Ford Thunderbird (ninth generation)

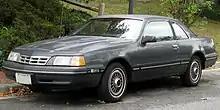
1987–1988 Ford Thunderbird LX

For the 1984 model year, few changes were made. The Turbo Coupe gained a three-speed automatic transmission as an option. A Fila model was introduced, which featured two-tone white and gray paint with red and blue pinstriping, white leather interior, and wheel choices, as well as Fila logo badges. The mid-range Heritage model was renamed élan.